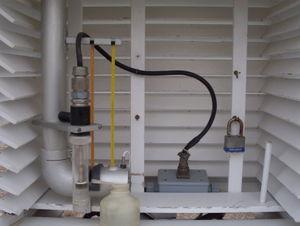
Un abri météorologique, ou abri météo, également appelé abri Stevenson désigne un boîtier utilisé en météorologie pour protéger les instruments de mesure contre les précipitations ainsi que les radiations directes de chaleur de sources extérieures, tout en continuant à permettre la libre circulation de l'air autour de ces instruments de mesure. Conçus pour accueillir divers instruments de mesure, l'abri permet de créer, autant que possible, un environnement uniforme en relation avec l'air extérieur.
Un hygromètre est un appareil qui sert à mesurer l'humidité relative de l'air. Ces appareils utilisent la température de condensation de la vapeur d'eau dans l'air, des modifications de la capacité ou de la résistance électrique pour mesurer les différences d'humidité. Le premier hygromètre brut fut inventé par le polymathe de la Renaissance italienne Leonard de Vinci en 1480. En 1755, Jean-Henri Lambert a créé une version plus moderne et en 1784, Horace Bénédict de Saussure, physicien et géologue suisse, inventa le premier hygromètre utilisant le cheveu humain pour mesurer l'humidité.
Une cellule à point de rosée, ou cellule détectrice du point de rosée, est un instrument de météorologie mesurant le point de rosée. Il est fait d'une paire de fils électriques nus, espacés, enroulés en spirale autour d'un isolant et mouillés par une solution aqueuse contenant un excès de chlorure de lithium. Il s'agit d'un hygromètre résistif qui remplace le psychromètre manuel dans les stations météorologiques modernes.